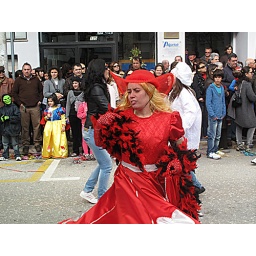
aa IMG_4528 Lady in bright red dress and hat Loule Carnival Feb 16 2010